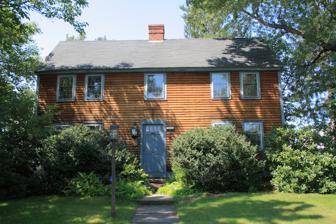
Building: Timothy Goodman House
Country: United States of America
Year built: 1750
Historic house in Connecticut, United States United States historic place Timothy Goodman House U.S. National Register of Historic Places Show map of Connecticut Show map of the United States Location 567 Quaker Lane S, West Hartford, Connecticut Coordinates 41°44′42″N 72°43′50″W / 41.74500°N 72.73056°W / 41.74500; -72.73056 Area 0.4 acres (0.16 ha) Built 1750 ( 1750 ) Architectural style Colonial MPS Eighteenth-Century Houses of West Hartford TR NRHP reference No. 86001993 Added to NRHP September 10, 1986 The Timothy Goodman House is a historic house at 567 Quaker Lane South in West Hartford , Connecticut . Built in the early to mid-18th century, it is one of West Hartford's few surviving 18th-century houses. It was listed on the National Register of Historic Places on September 10, 1986. Description and history The Timothy Goodman House stands in southeastern West Hartford, on the west side of Quaker Lane (a busy north–south local artery) just north of its junction with Jackson Avenue.  It is a 2 + 1 ⁄ 2 -story wood-frame structure, with a gabled roof and clapboarded exterior.  It is five bays wide, with a large central chimney and a rear leanto section, giving it a saltbox appearance.  The bays are symmetrically located but not regularly spaced, with wide spaces on either side of the center entrance.  The doors, windows, and house corners all have simple trim.  The interior includes a number of early 18th-century features, including wood paneled fireplace surrounds, enclosed main beams, and original period doors and door hardware. The construction date of the house is unclear.  Analysis of its roof system suggests a construction date of about 1720, but no house is recorded on deeds for this land until 1778, when Timothy Goodman sold land and dwelling to Isaac and Gideon Webster.  Goodman had purchased the land, without dwelling, in 1751 from the grandfather of Noah Webster . See also National Register of Historic Places listings in West Hartford, Connecticut References